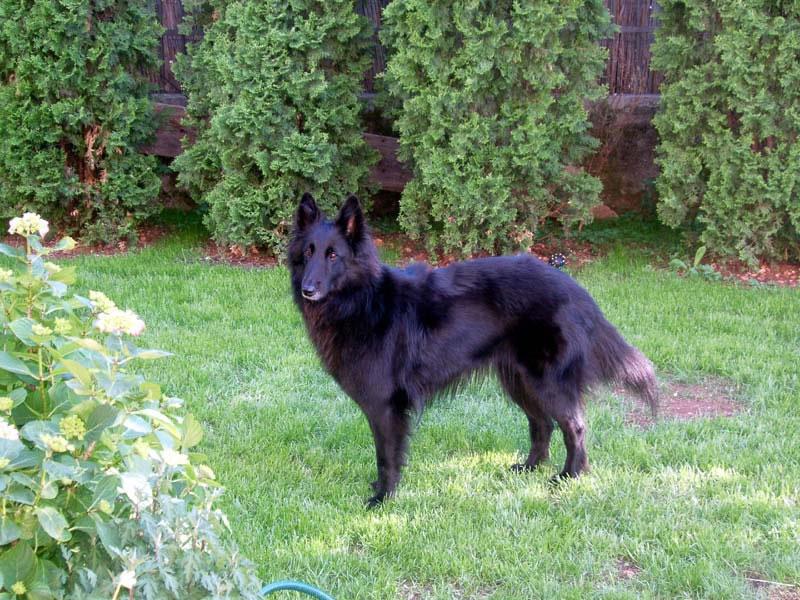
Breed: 227-n000070-groenendael